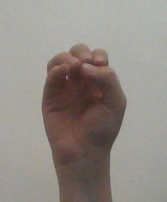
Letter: ha